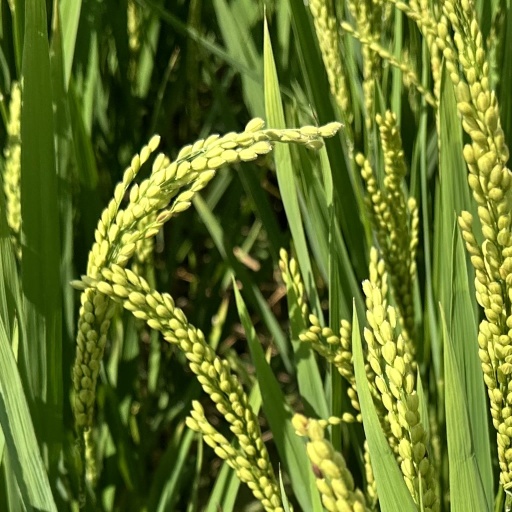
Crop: rice